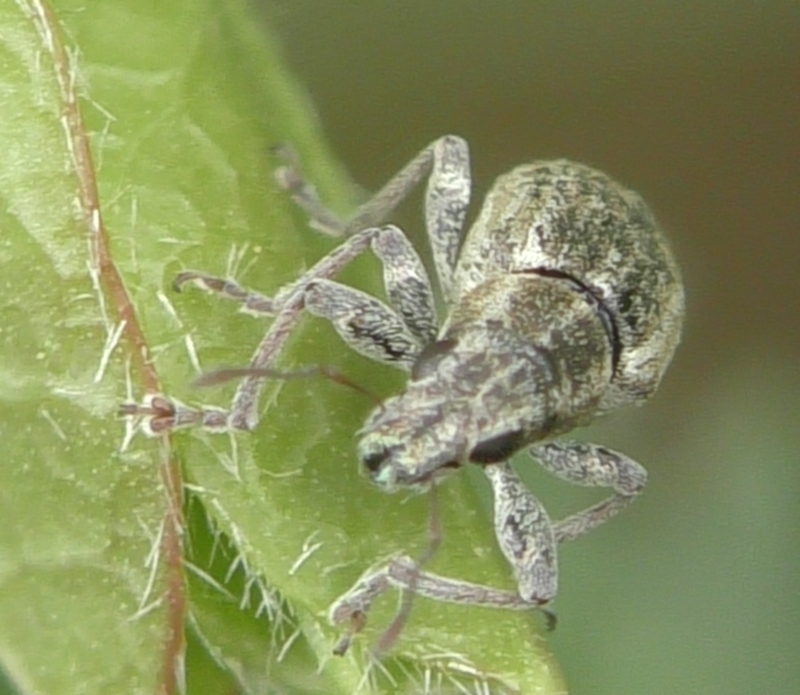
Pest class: pea_leaf_weevil